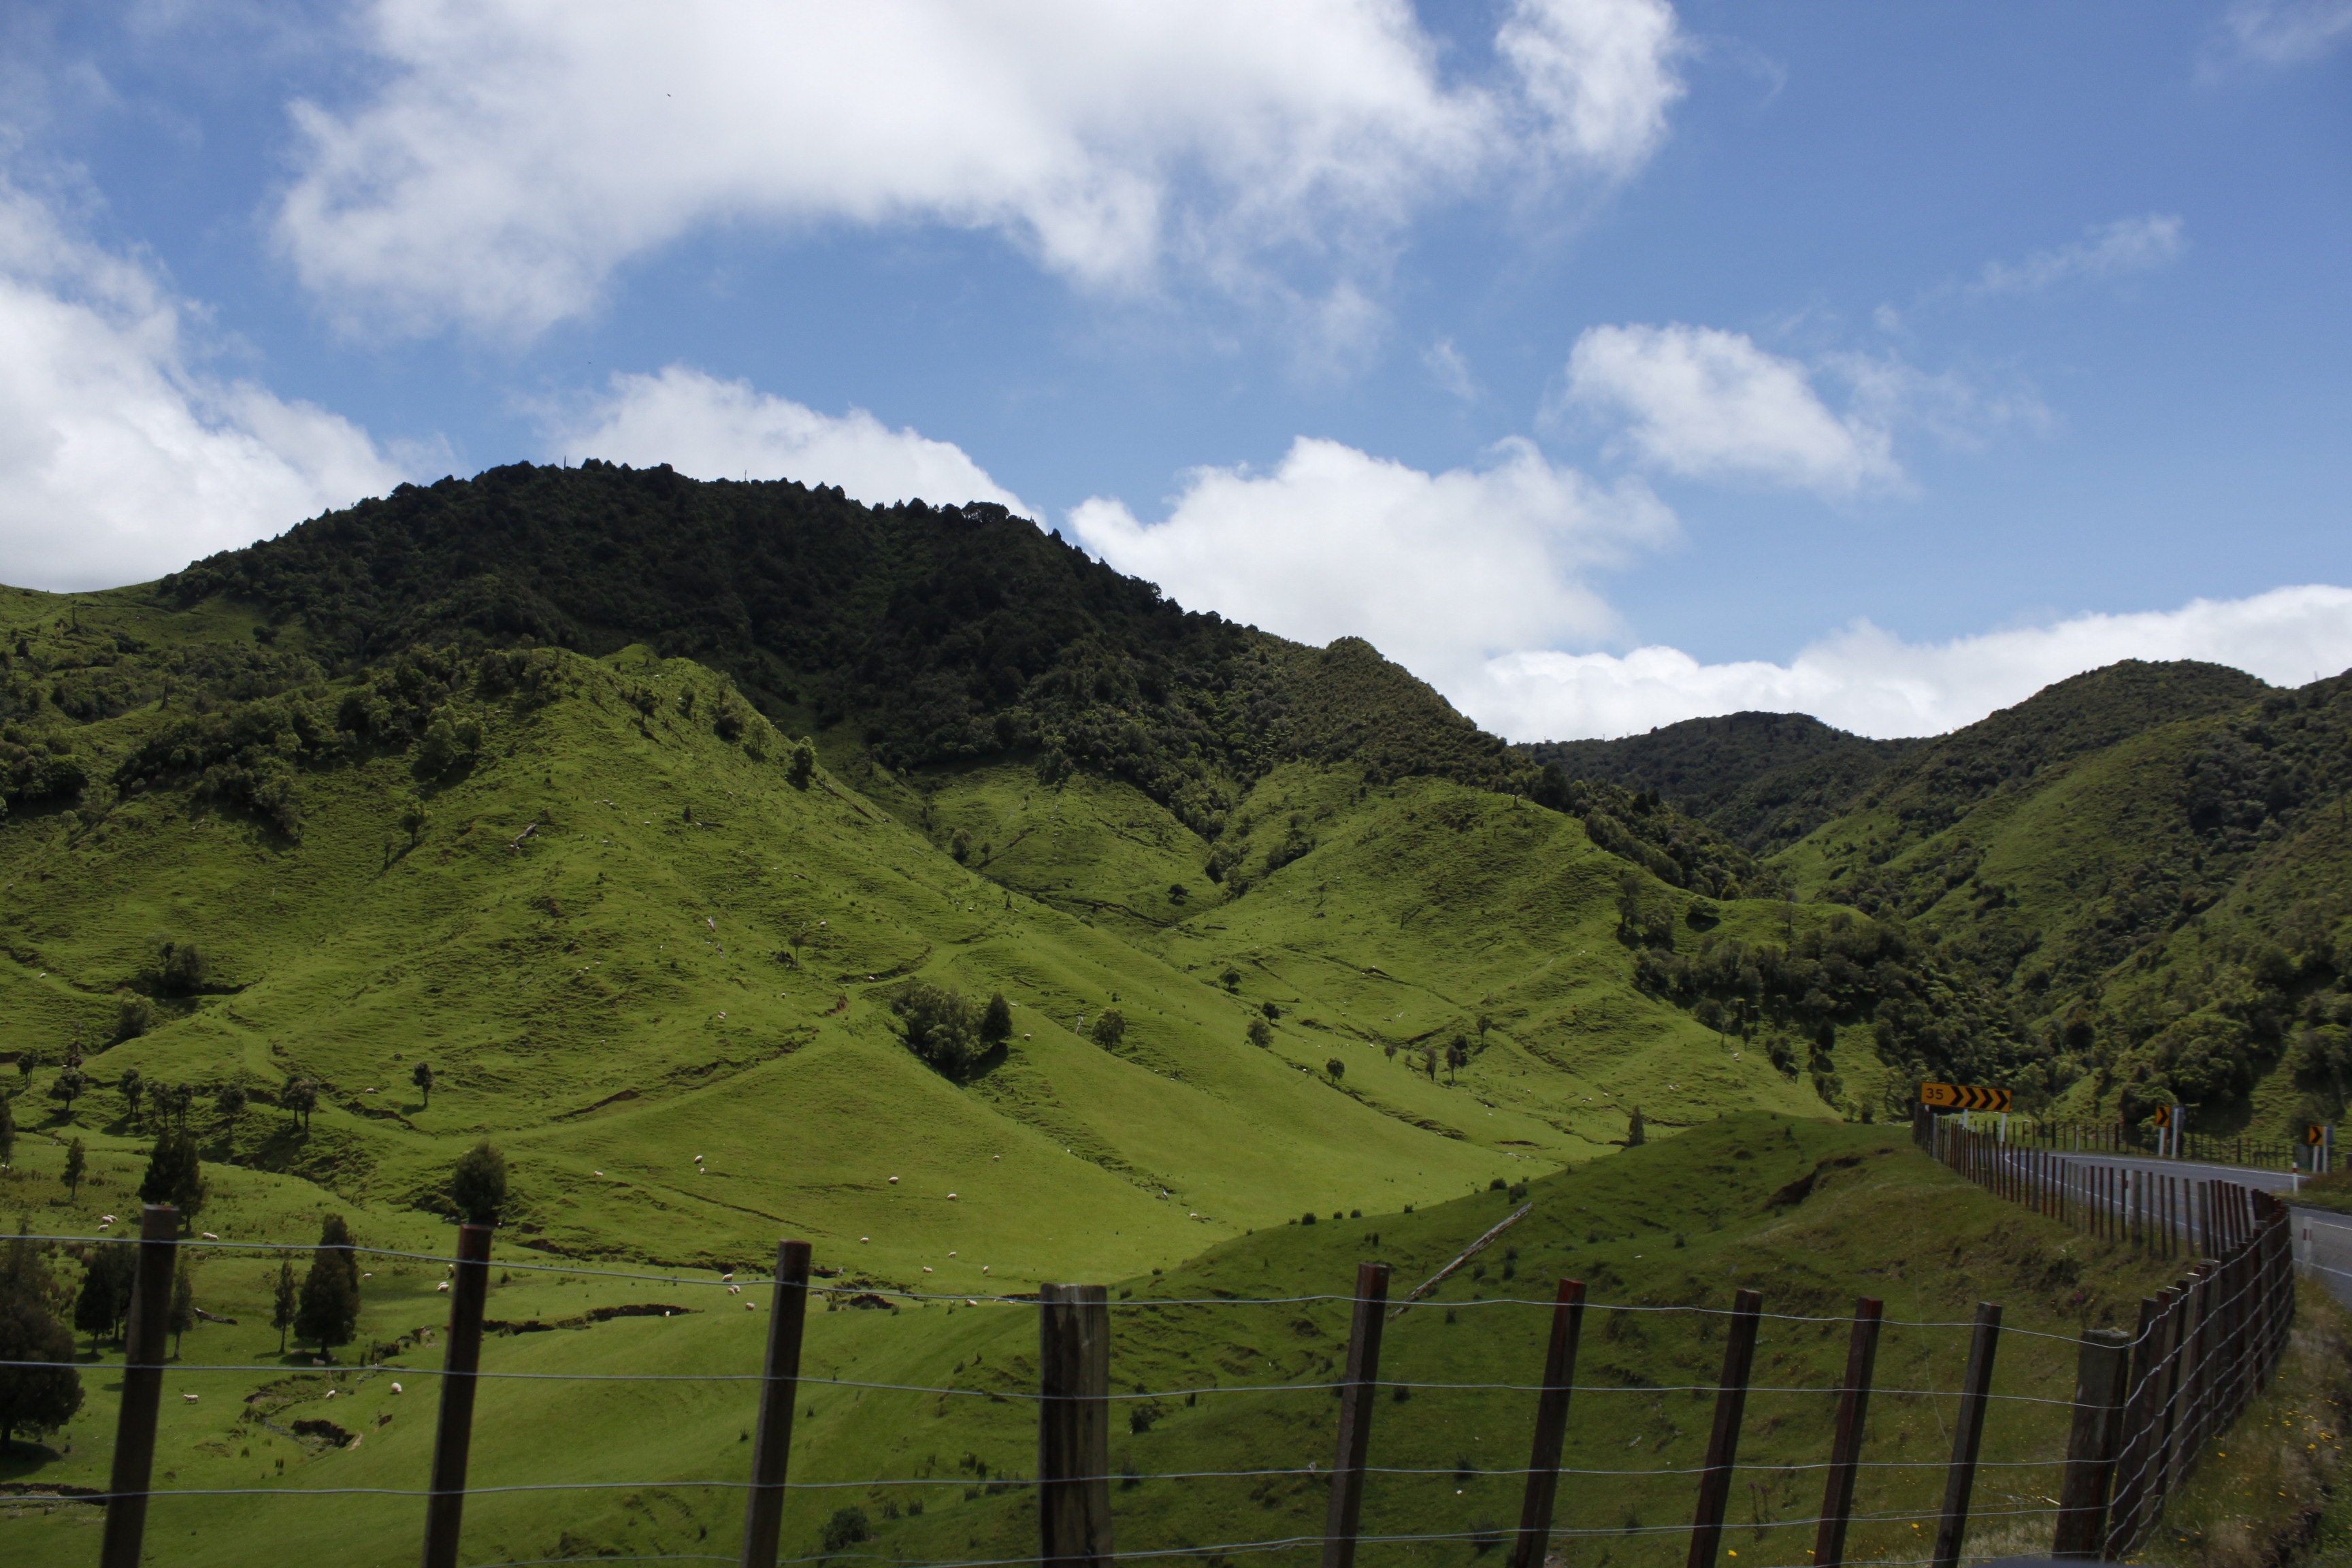
landscape, nature, mountain, cloud, sky, field, meadow, hill, valley, mountain range, summer, green, sheep, agriculture, highland, ridge, prato, hills, mountains, new zealand, plateau, fell, rural area, meadows, landform, mountain pass, geographical feature, mountainous landforms